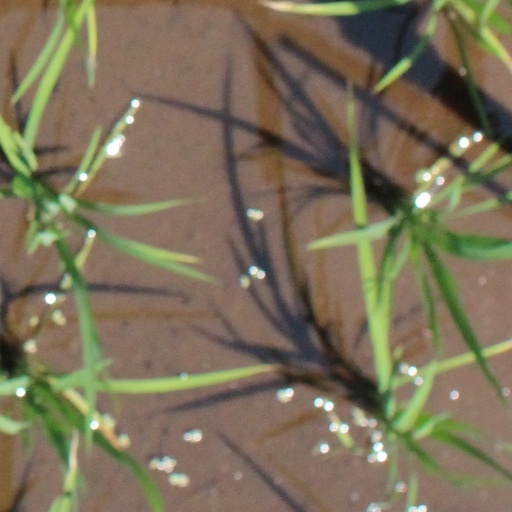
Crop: rice